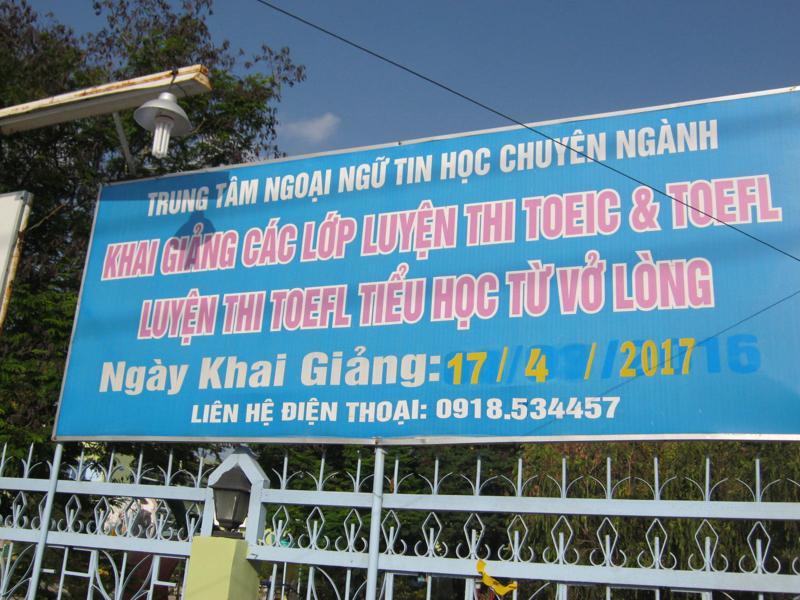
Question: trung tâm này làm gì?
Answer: trung tâm ngoại ngữ tin học chuyên ngành